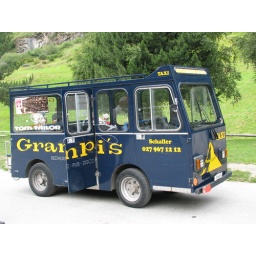
Zermatt, Switzerland - no cars are allowed in Zermatt; visitors must travel by electric taxi or bus